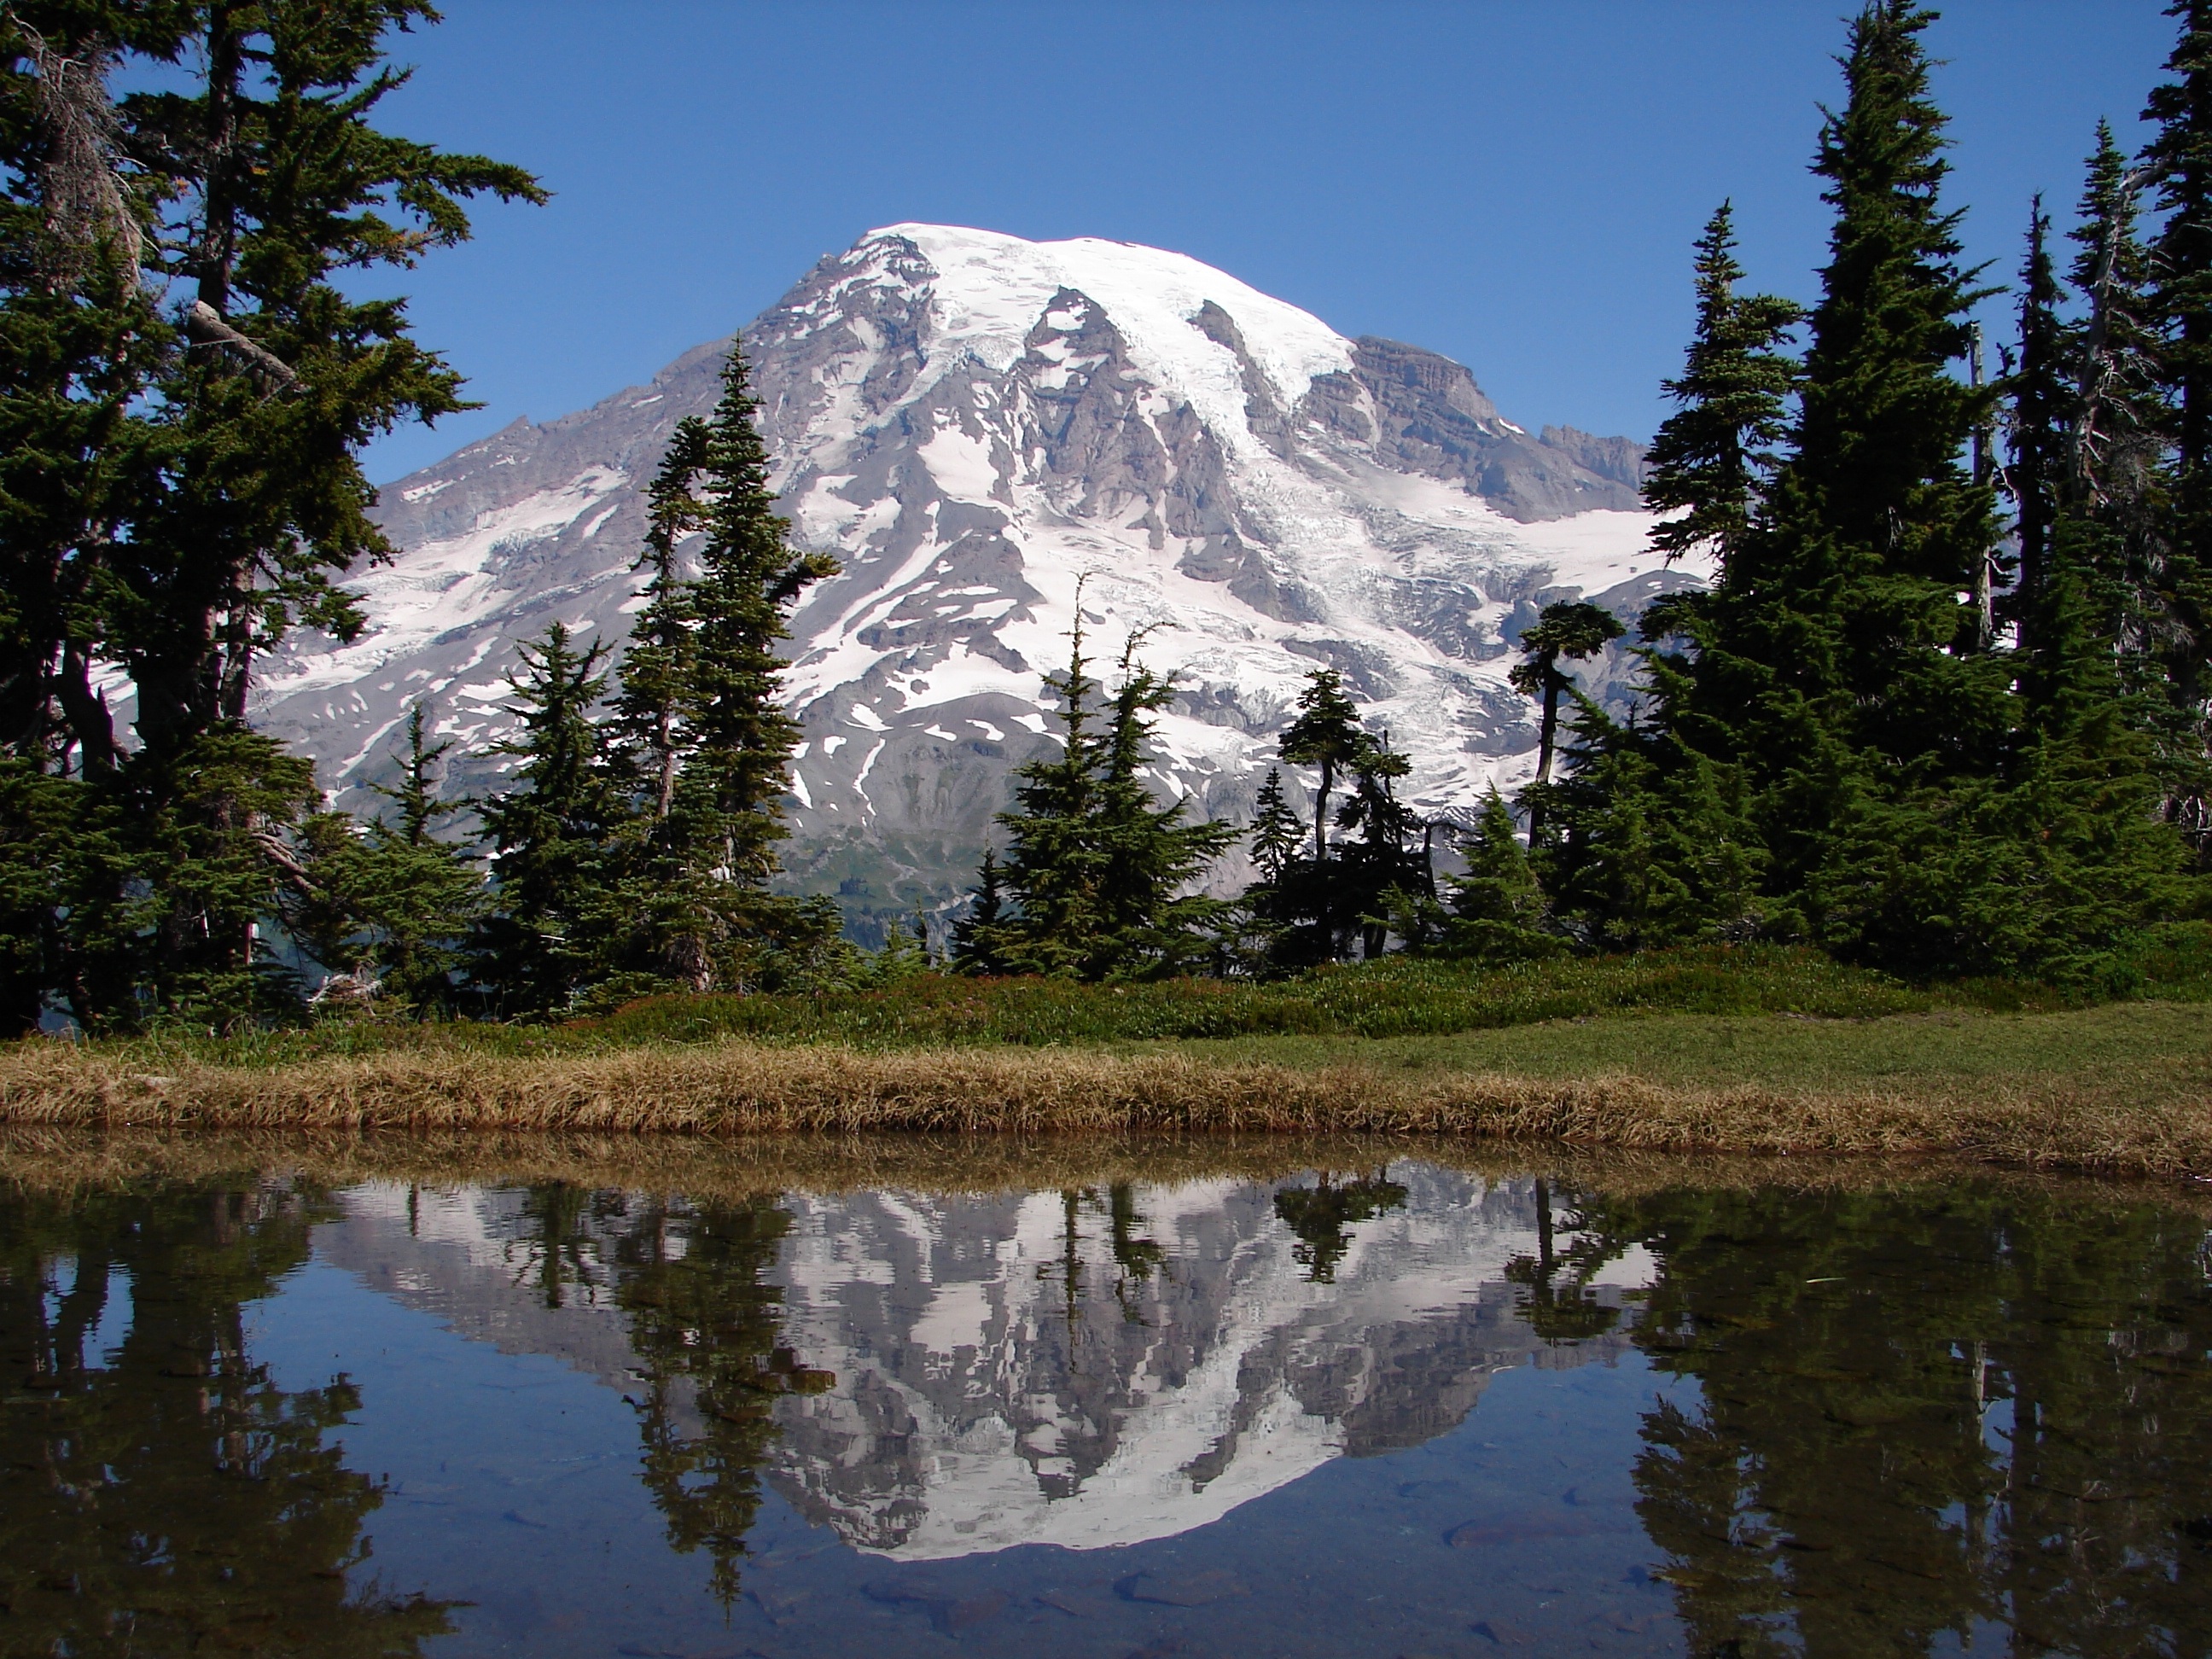
landscape, tree, water, nature, wilderness, mountain, snow, sky, sunlight, lake, view, peak, mountain range, reflection, scenic, park, usa, volcano, national park, ridge, washington, trees, clouds, mount, loch, active, ecosystem, rainier, landform, geographical feature, mountainous landforms